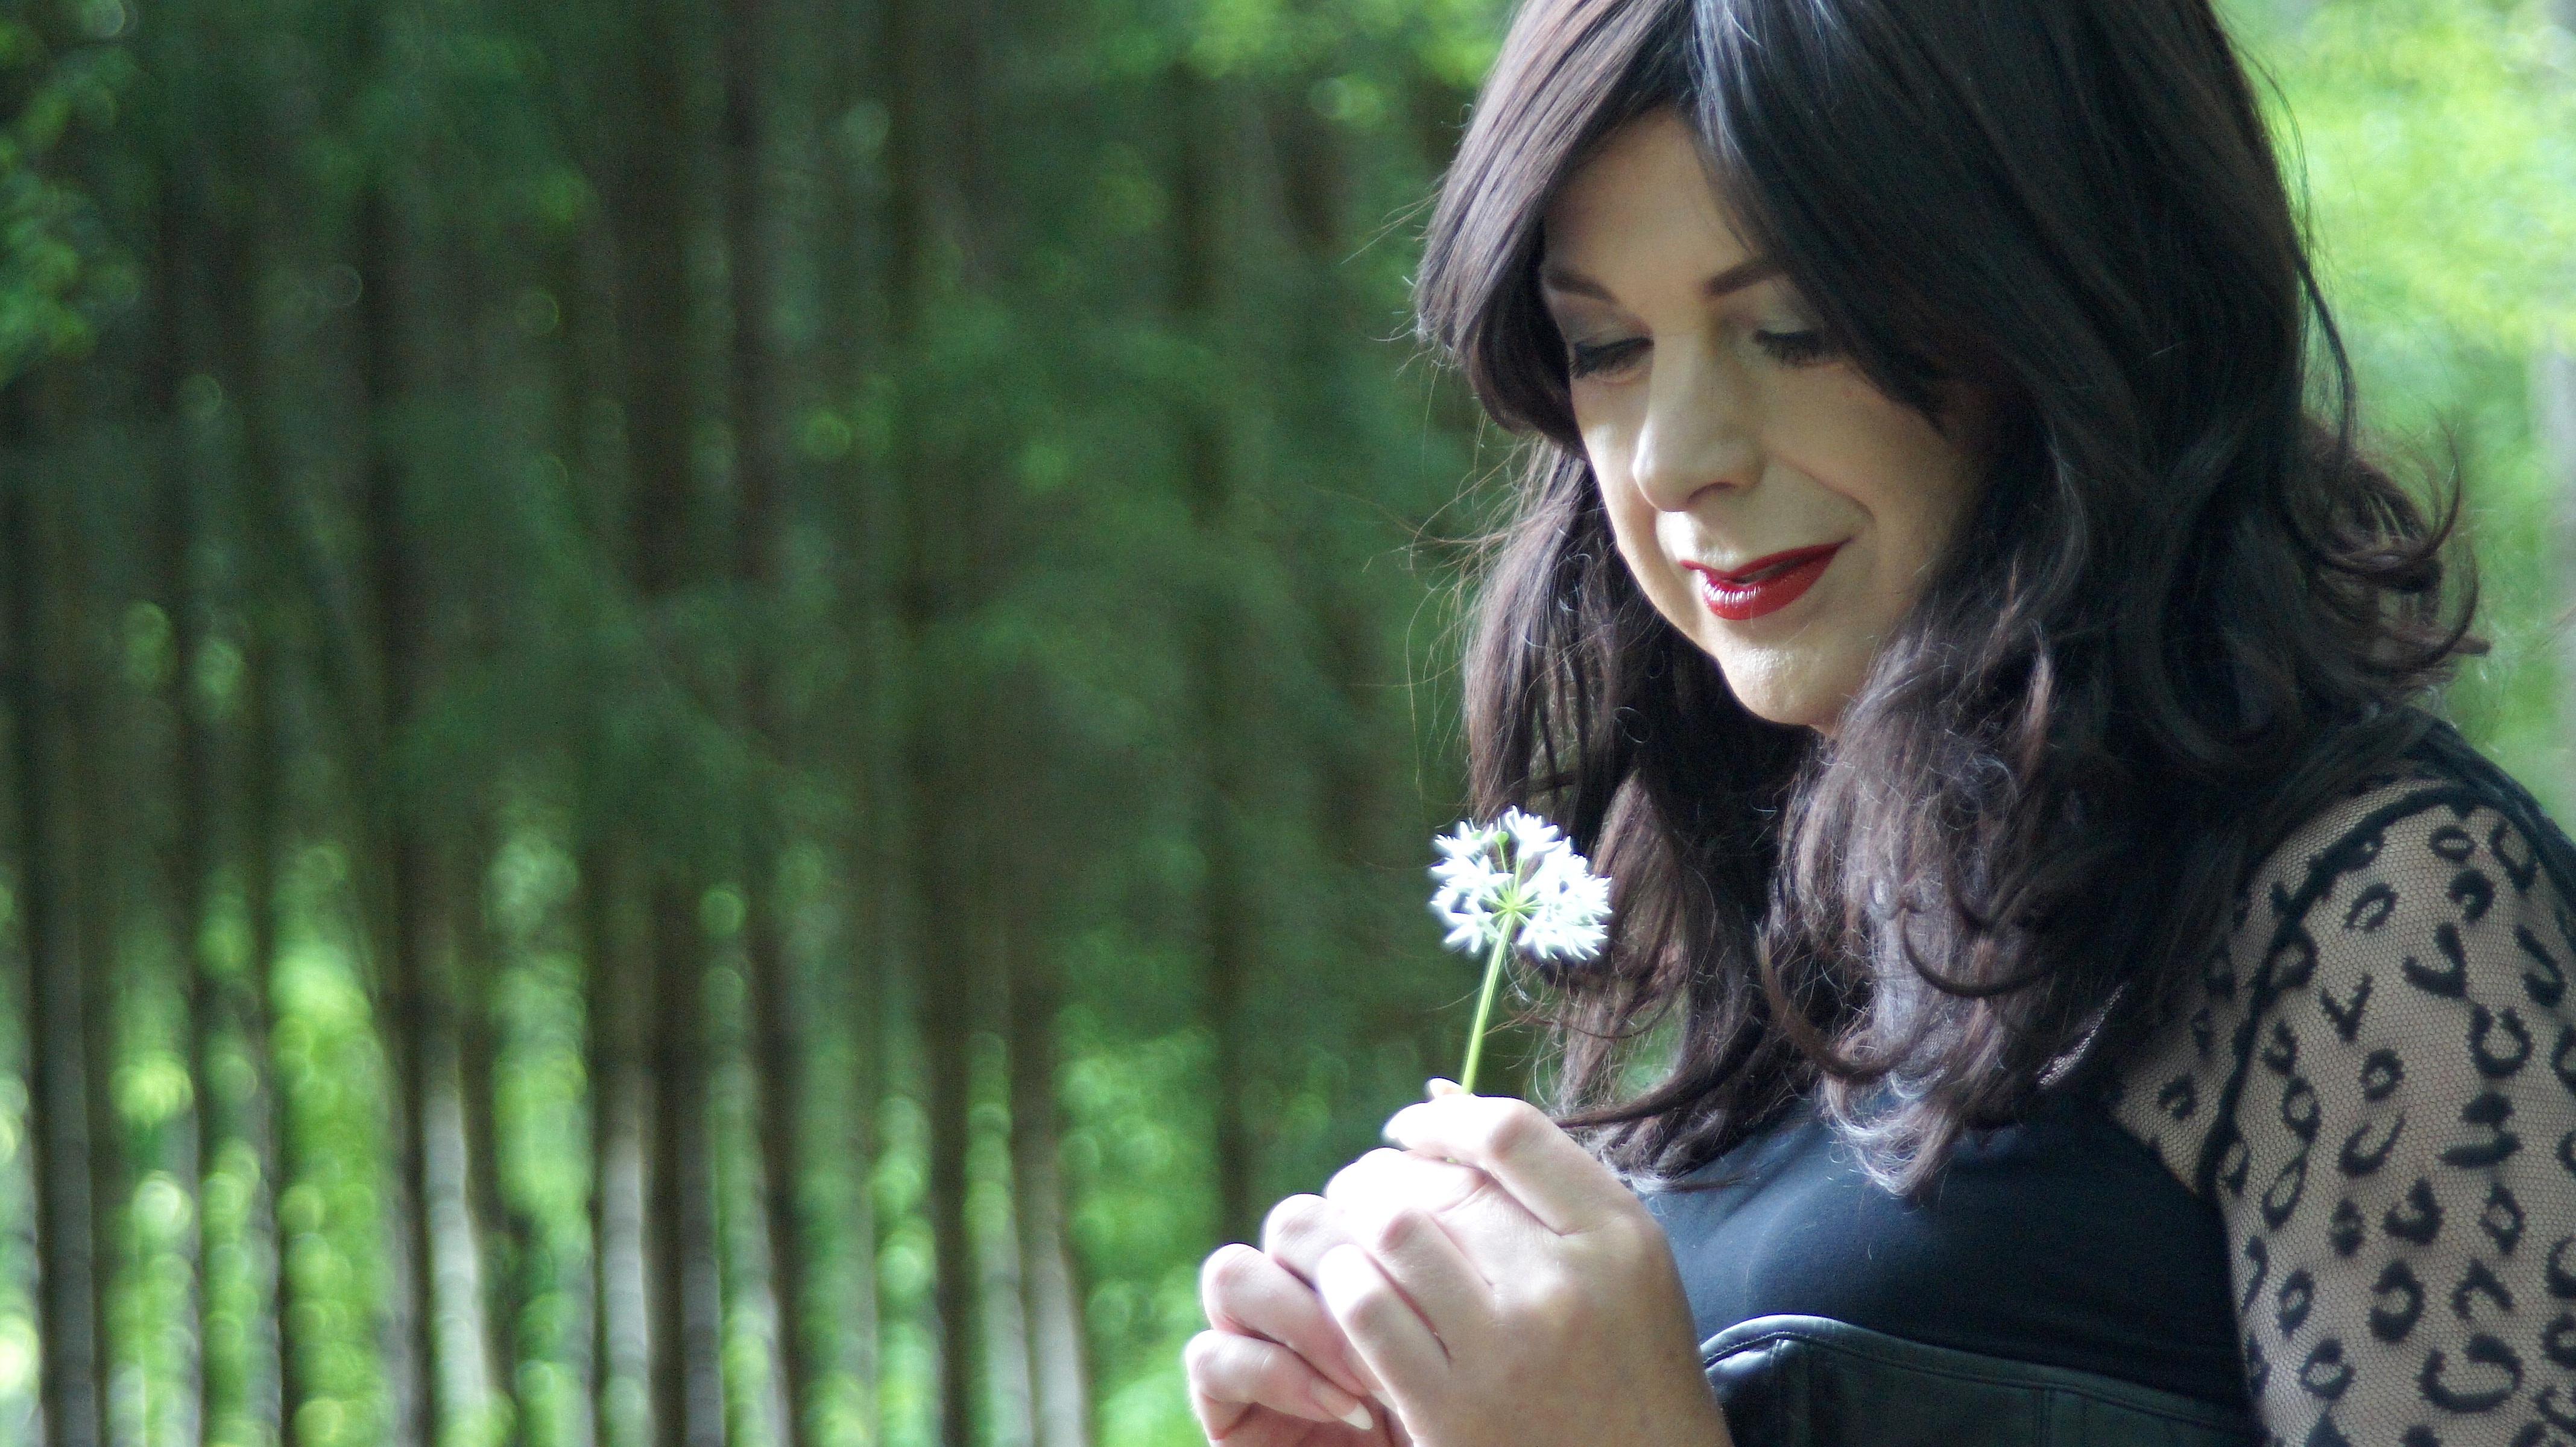
nature, forest, person, plant, girl, sunshine, woman, hair, photography, meadow, flower, bloom, female, brunette, portrait, model, young, spring, green, red, human, fashion, black, smile, makeup, laugh, feminine, mouth, long hair, trees, forest floor, black hair, leaves, face, happy, skin, lips, beauty, joy, all, beautiful, sexy, body, luck, idyll, of course, melted, emotion, lipstick, cosmetics, feeling, sensual, eye shadow, photo shoot, attitude to life, joy of life, snow white, forest flower, brown hair, bright red, corset, portrait photography, hair styling, fruehlingsknotenblume, marlene, people laugh